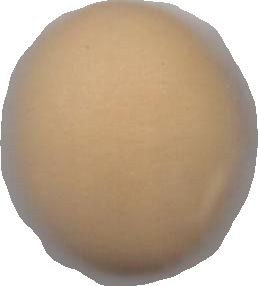
Variety: Grobogan